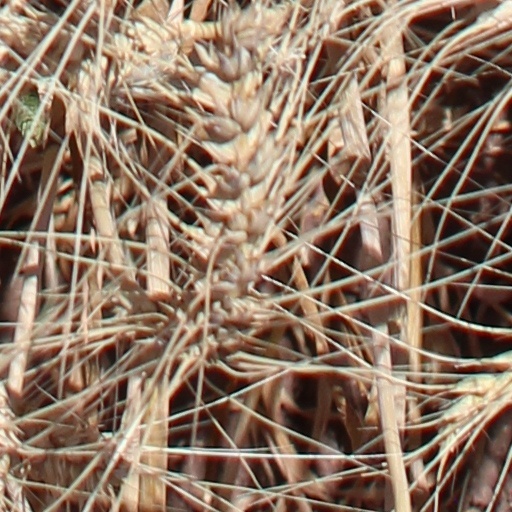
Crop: wheat